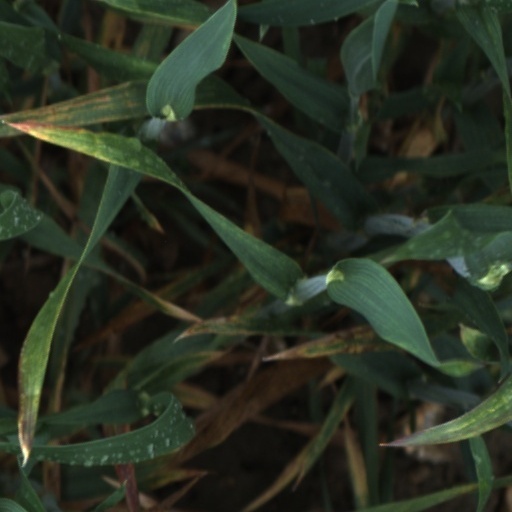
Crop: wheat